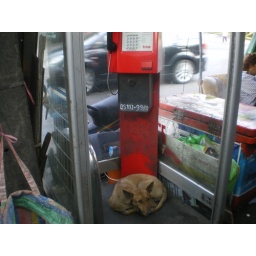
this is a street dog under a telephone booth